Nankoweap Formation

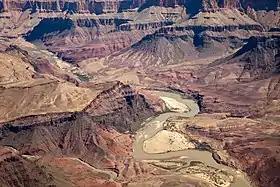
Nankoweap Formation above dark black Tanner Graben (riverside above Tanner Rapid)

Nankoweap Creek is located upstream from the Lipan Point–Basalt Creek section. The creek is west of Marble Canyon, and enters the canyon near Lower Marble Canyon.